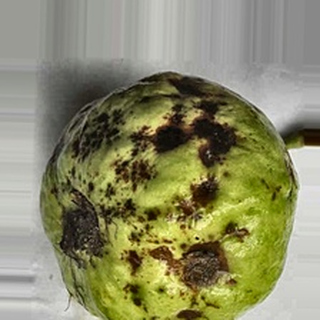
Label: guava_anthracnose